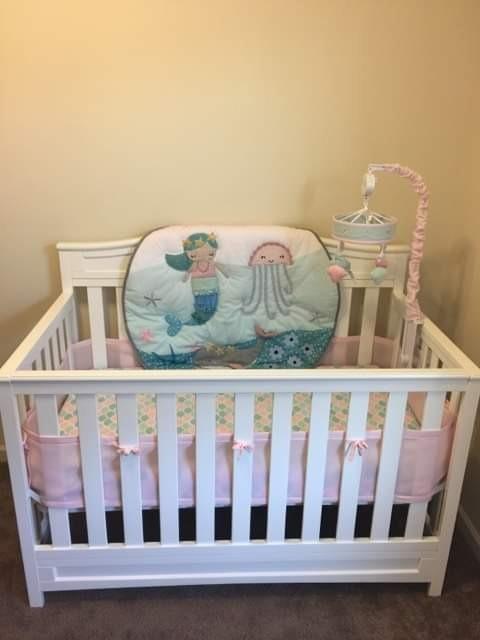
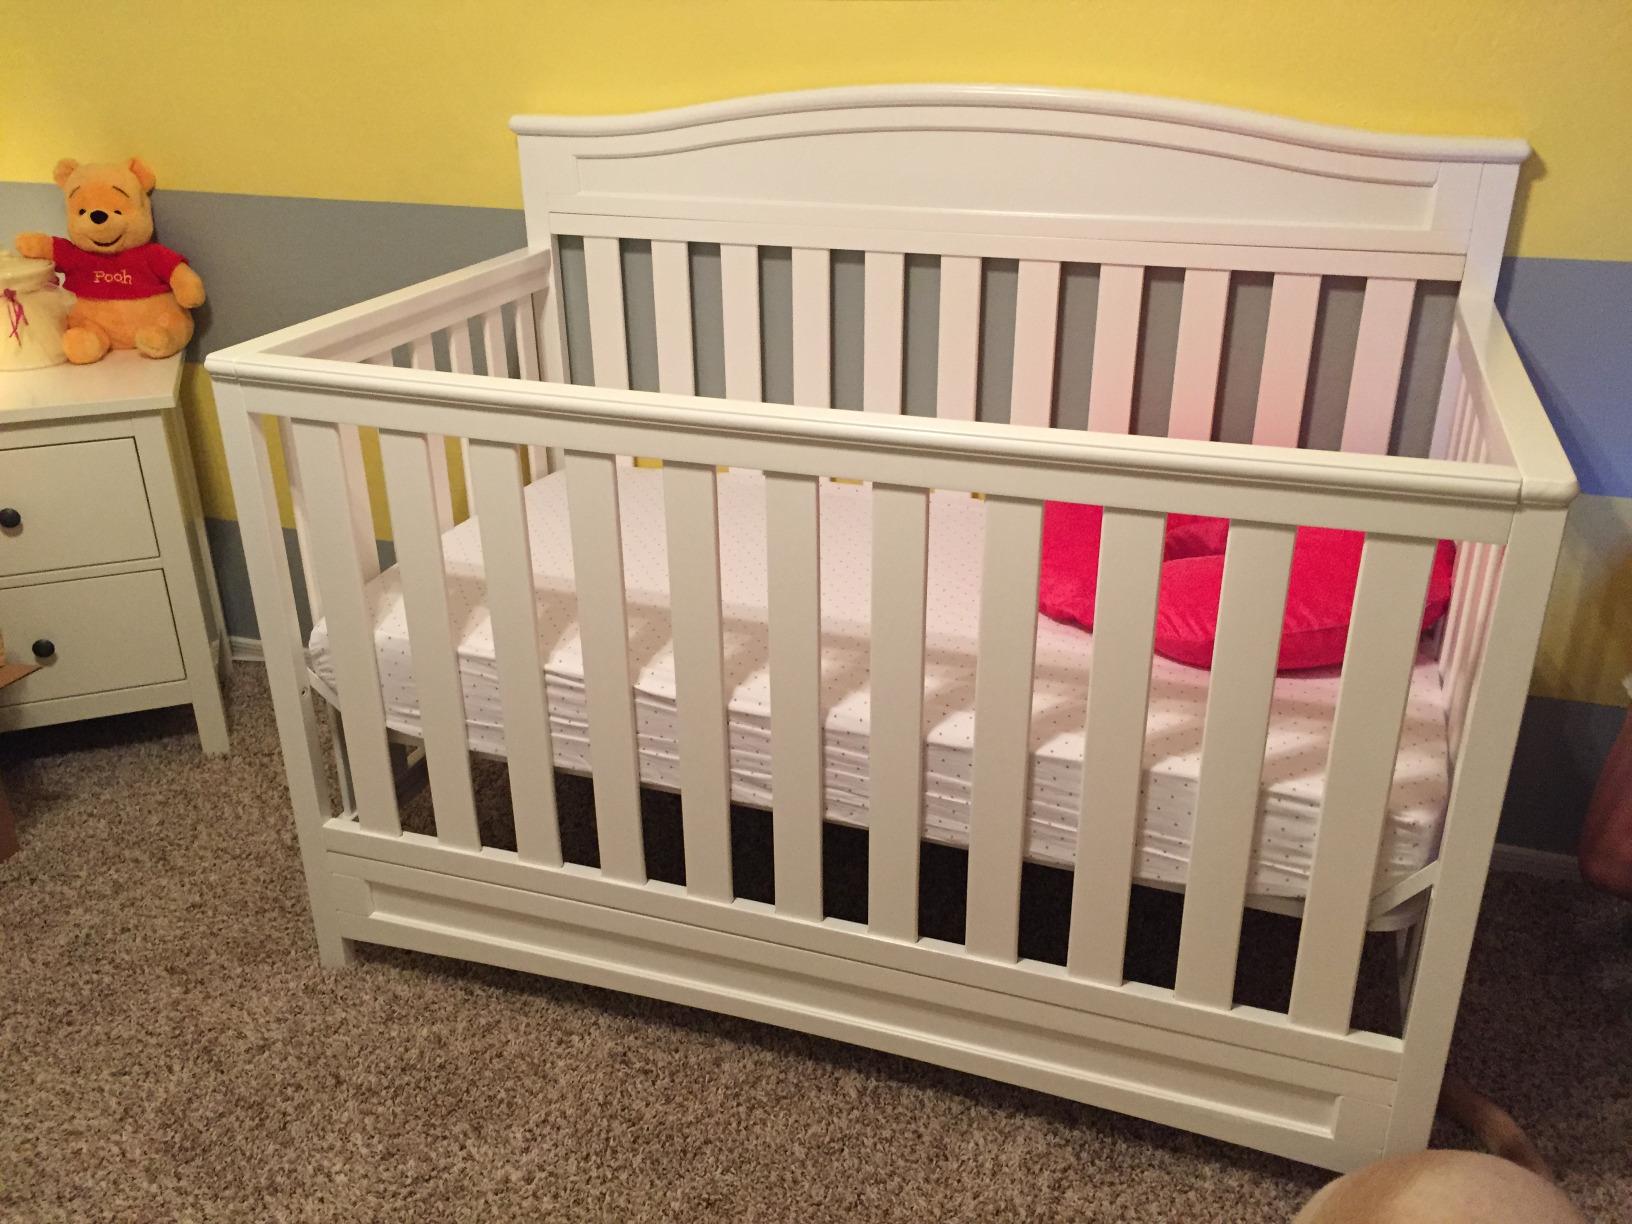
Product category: products_crib
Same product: yes